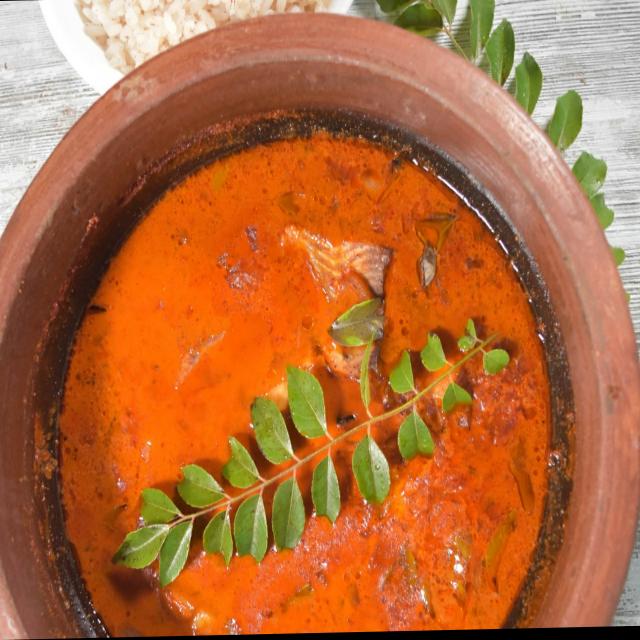
Dish: fish_curry